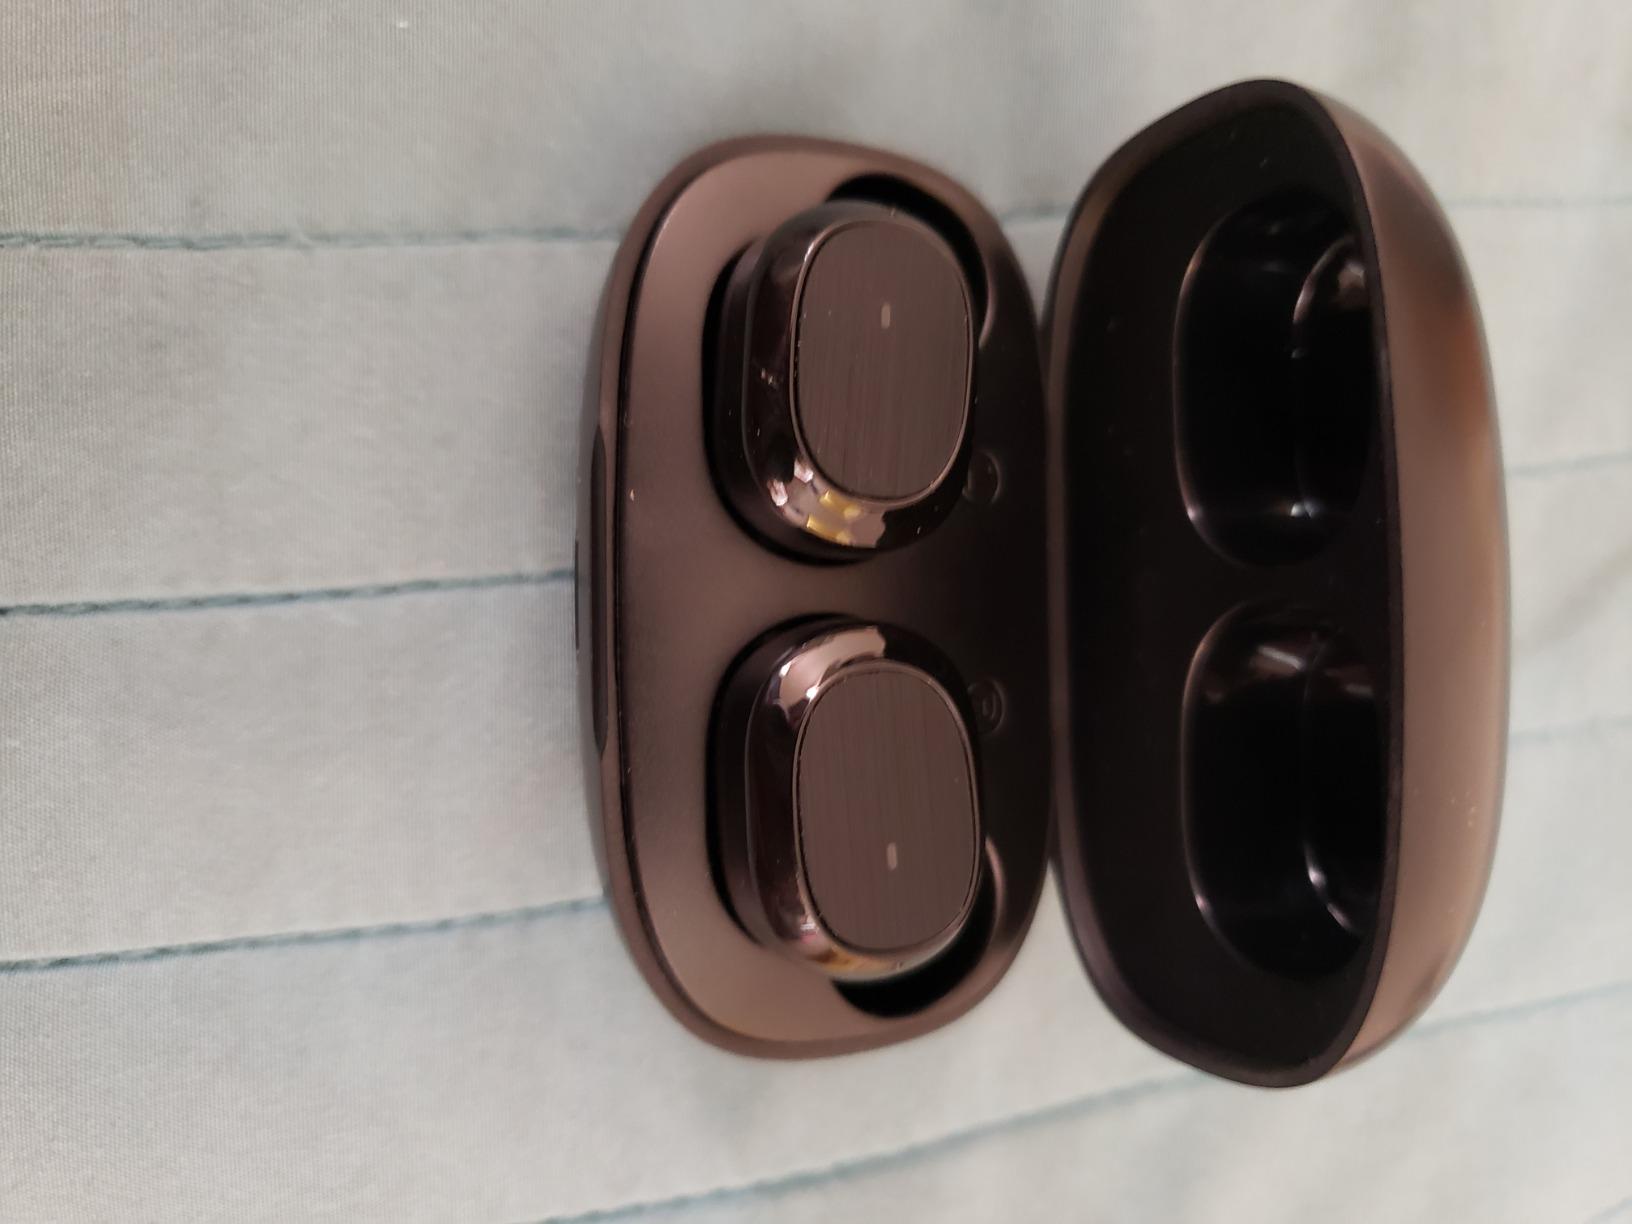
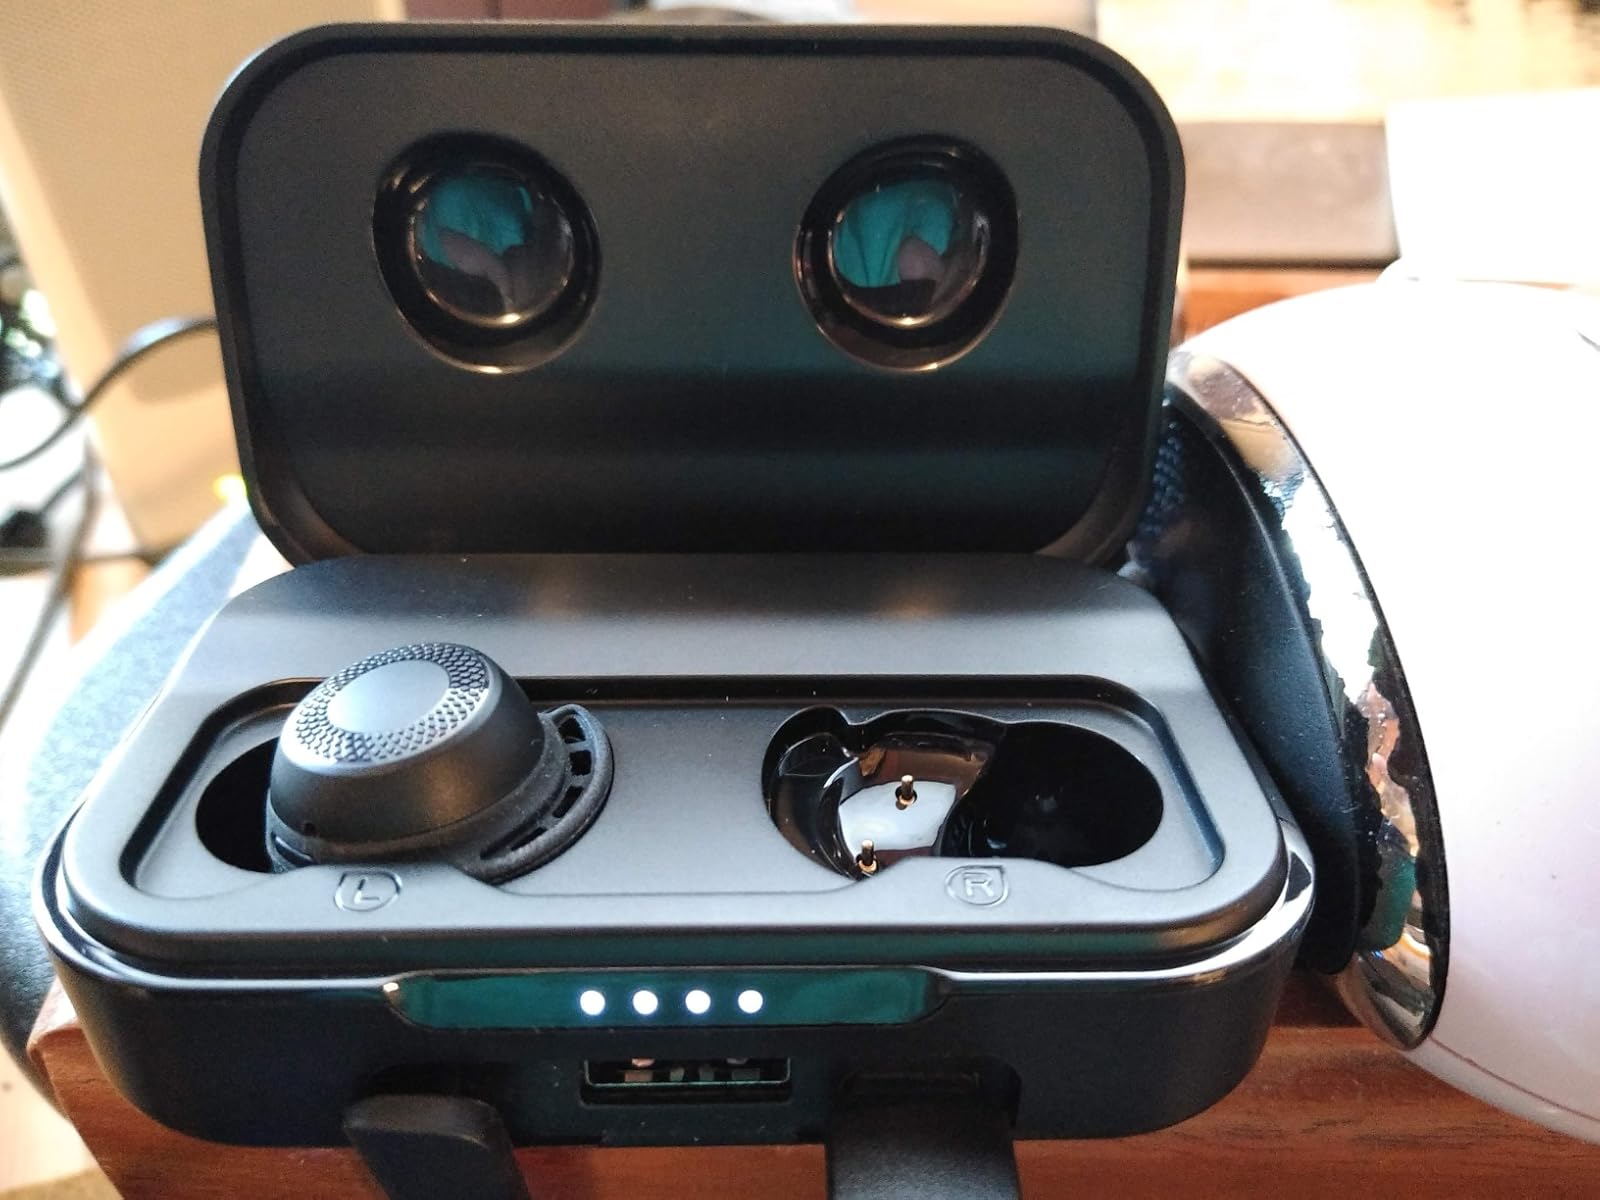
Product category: earbuds
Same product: no